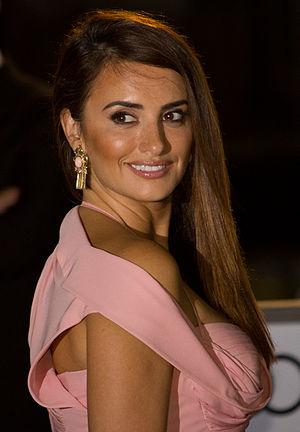
American Crime Story: The Assassination of Gianni Versace est la deuxième saison de la série d'anthologie américaine American Crime Story qui se concentre sur l'assassinat du couturier Gianni Versace en 1997. Le scénario s'inspire du livre de Maureen Orth, intitulé Vulgar Favors: Andrew Cunanan, Gianni Versace, and the Largest Failed Manhunt in U.S. History.
Venir au monde est un drame italo-espagnol coproduit, coécrit et réalisé par Sergio Castellitto sorti en 2012.